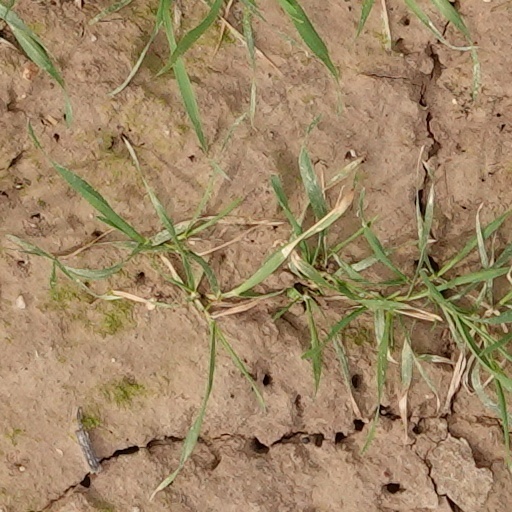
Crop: wheat